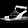
Label: Sandal